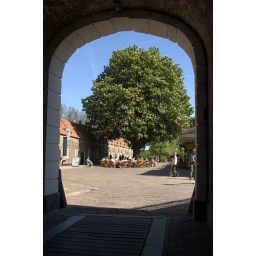
Through the entrance I shot this picture of a tree during a hot day in April near the castle Loevestein near Gorinchem.